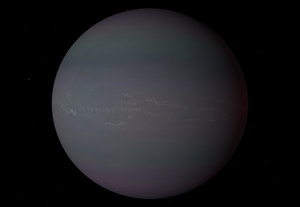
La classification de Sudarsky a été proposée en 2000 puis développée en 2003 par David Sudarsky et al., de l'université d'Arizona à Tucson, dans le but de prévoir l'apparence des planètes géantes gazeuses en fonction de leur température d'équilibre. Cette classification ne concerne que les planètes géantes gazeuses, sur la base de modèles numériques reposant sur les types d'atmosphères les plus probables pour ce genre de corps décrites notamment par les espèces chimiques et les profils de température et de pression correspondant à l'irradiance reçue par la planète estimée en fonction de son orbite et des caractéristiques de son étoile. Elle ne peut donc pas décrire les planètes telluriques telles Vénus et la Terre ni les planètes géantes de glaces comme Uranus ou Neptune, qui sont de nature physicochimique différente.
PSO J318.5-22, de son nom complet PSO J318.5338−22.8603, est un objet libre de masse planétaire, possiblement une planète, découverte le 15 septembre 2010 et confirmée en 2013, située à 84 années-lumière de la Terre. C'est une planète jeune et gazeuse, formée il y a 12 millions d'années. Découverte à l'aide du Pan-STARRS1, utilisé pour l'observation des naines brunes, PSO J318.5-22 s'en est différenciée par son spectre très rouge.